Lake Worth Beach, Florida

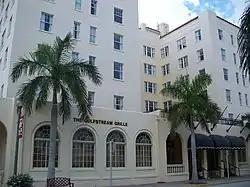
The Gulf Stream Hotel

The city has an estimated labor force of 19,978 people as of 2019, though 10,357 people age 16 or older were not in the labor force. Lake Worth Beach had a non-seasonally adjusted unemployment rate of 4.2% in September 2021. The largest companies in the city by number of employees include 1,148 employees at Palm Beach State College, 307 employees with the city government, 269 employees at Lake Worth Community High School, 213 employees at American Medical Assistance, 150 employees at Highland Elementary School, 148 employees at Publix, 136 employees at Barton Elementary School, 122 employees at Supermercados El Bodegon, 94 employees at North Grade Elementary School, and 74 employees at Lake Worth Middle School. However, as of 2019, only 6.9% of jobs in Lake Worth Beach were held by city residents, with the most common other residencies being West Palm Beach (12.4%), Boca Raton (5.3%), Palm Springs (4.9%), Boynton Beach (4.8%), and Delray Beach (3.7%). The most common professions among the city's labor force are professional, scientific, management, administrative, and waste management services (20.9%); construction (13.2%); educational services, health care, and social assistance (14.0%); arts, entertainment, and recreation, and accommodation and food services (12.5%); and retail (10.5%).